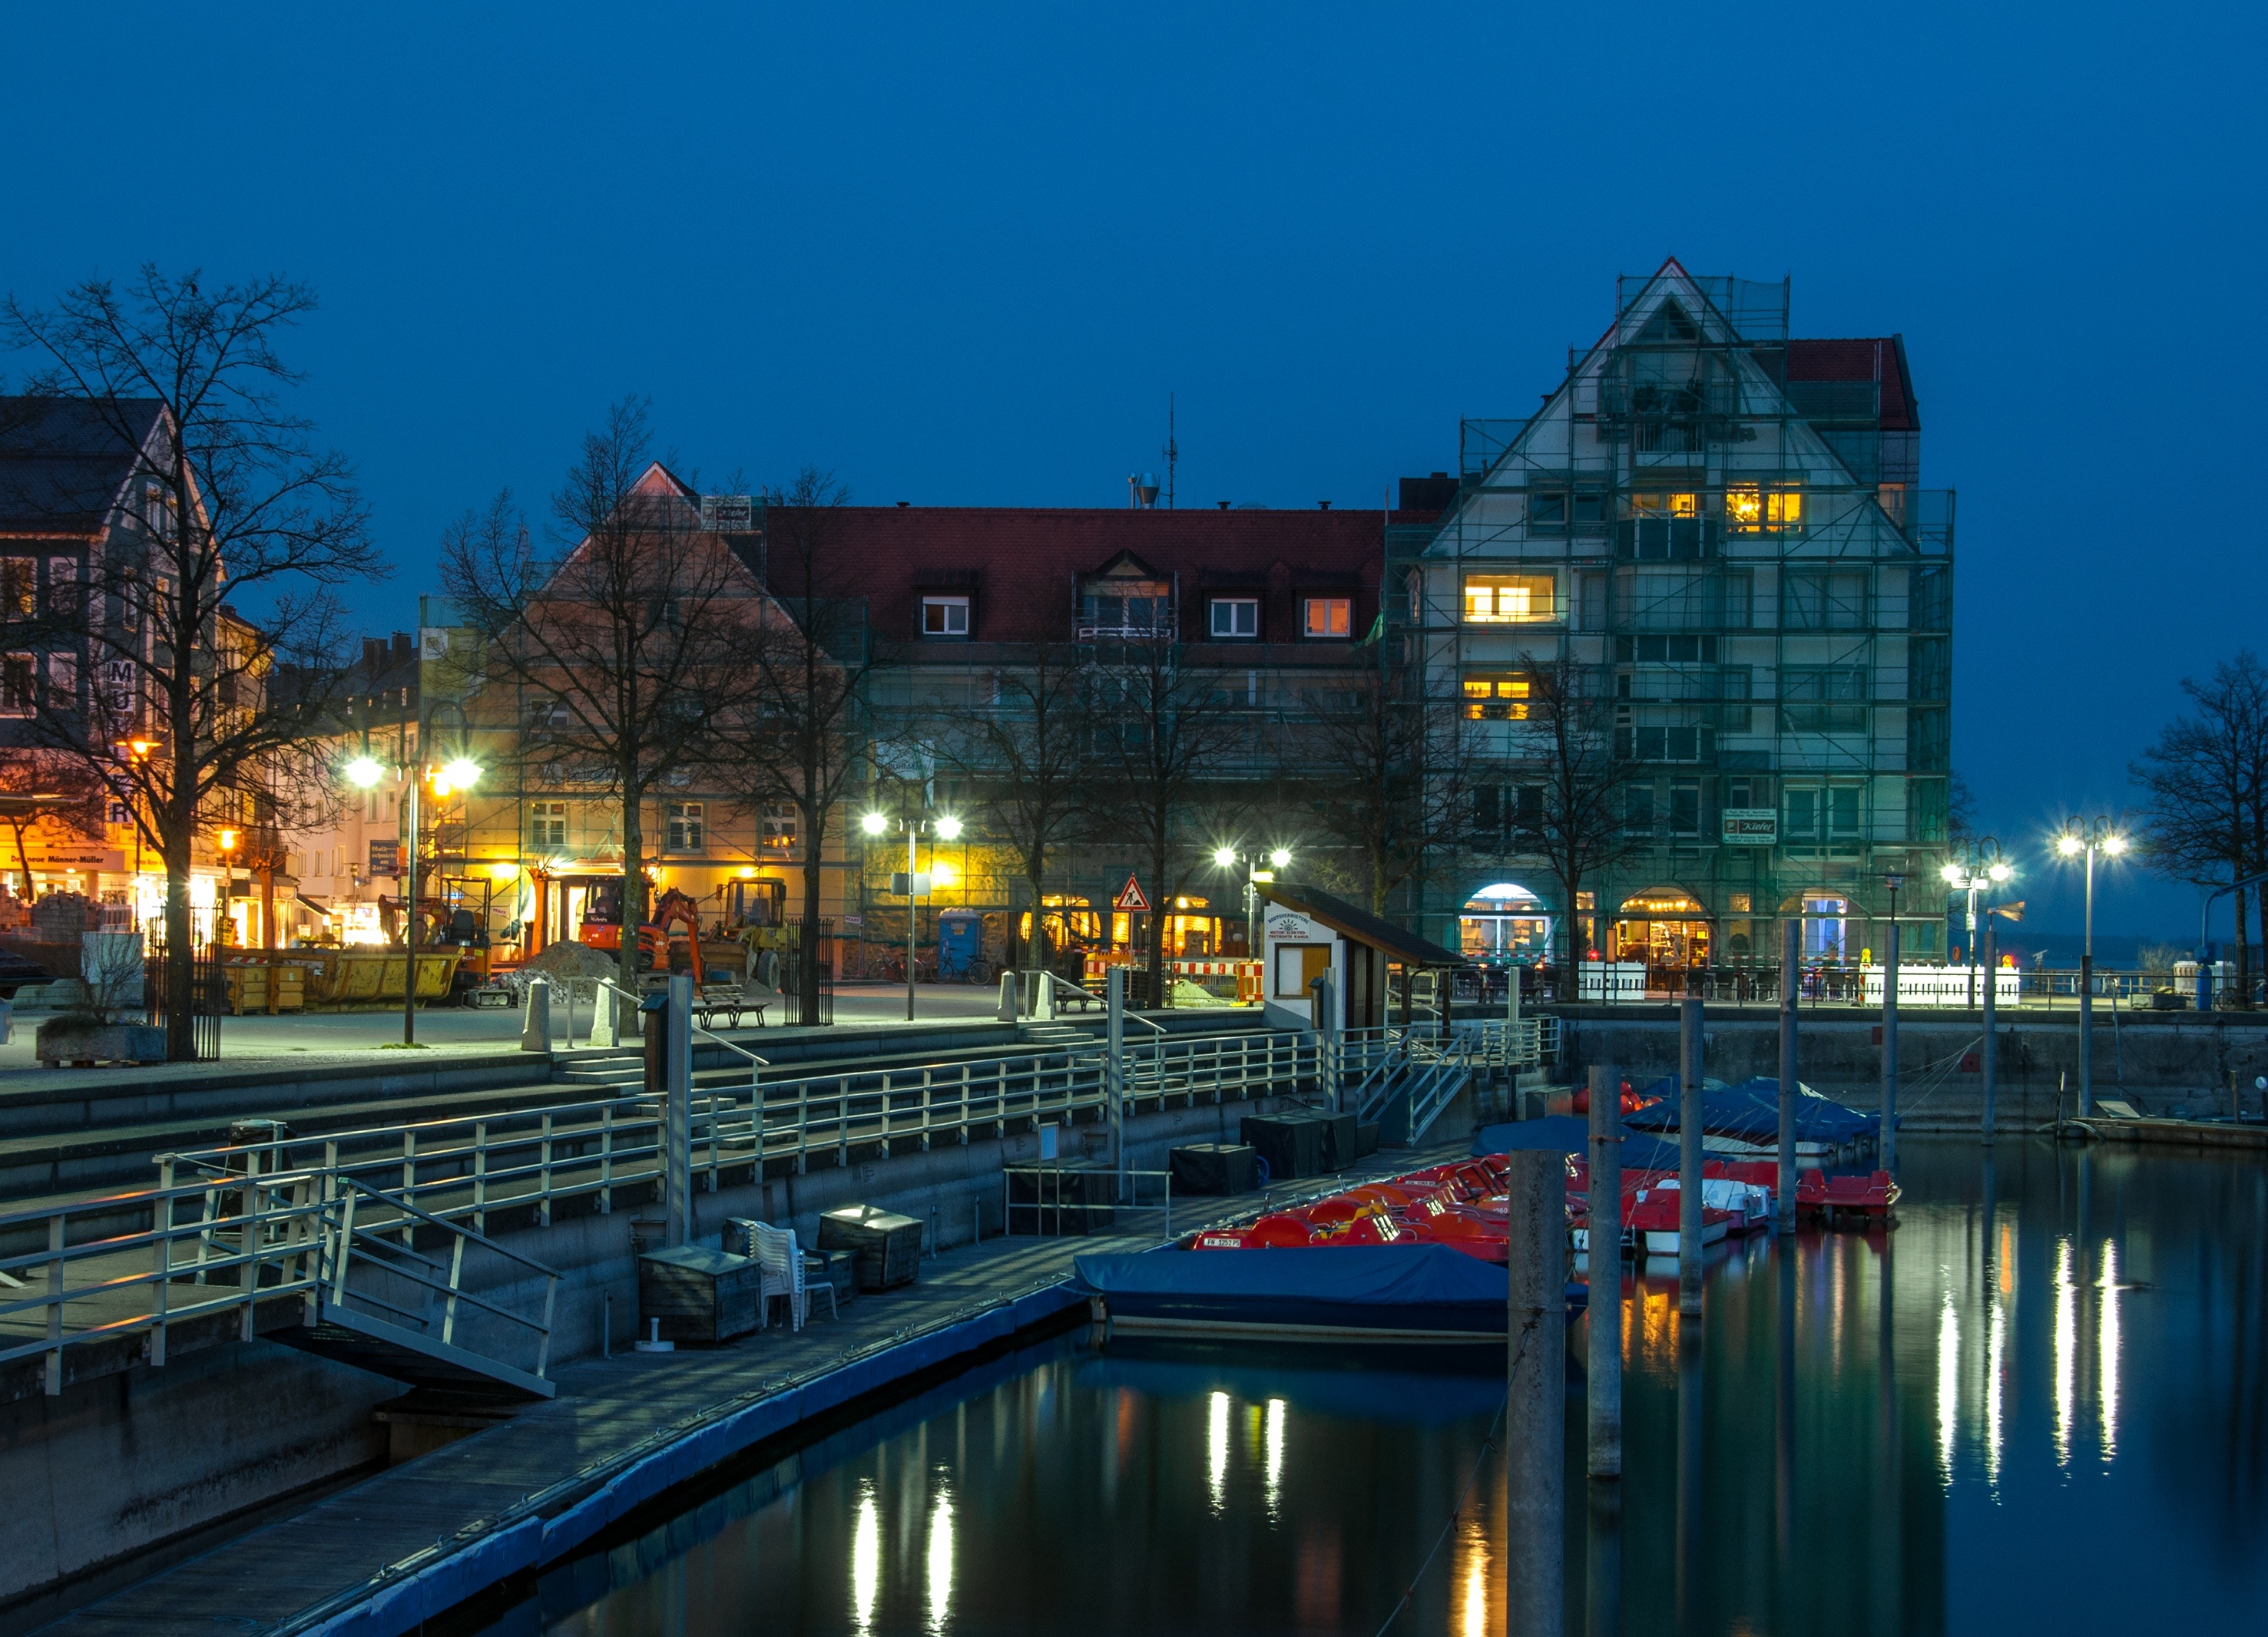
water, dock, light, skyline, night, morning, town, city, river, canal, ship, cityscape, downtown, dusk, evening, twilight, lantern, reflection, landmark, darkness, rest, port, lighting, long exposure, waterway, lights, silent, abendstimmung, mirroring, atmospheric, lake constance, blue hour, friedrichshafen, urban area, human settlement